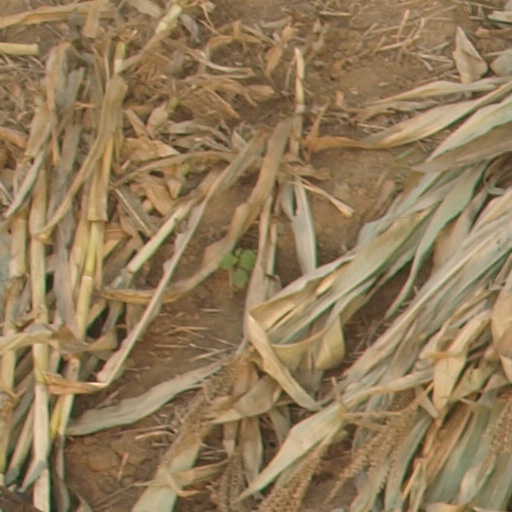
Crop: maize; corn